Armin-Paul Hampel

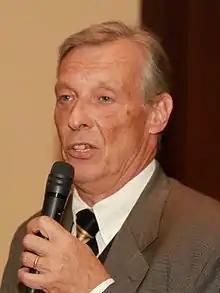
Armin-Paul Hampel (2014)

Armin-Paul Hampel (born 23 July 1957) is a German politician for the populist Alternative for Germany (AfD) and from 2017 - 2021 member of the Bundestag.